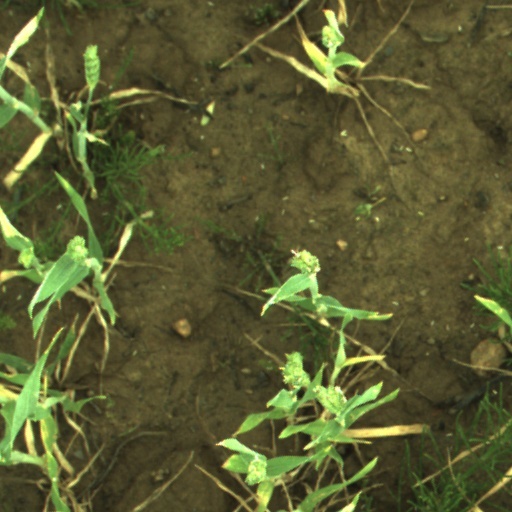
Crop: wheat